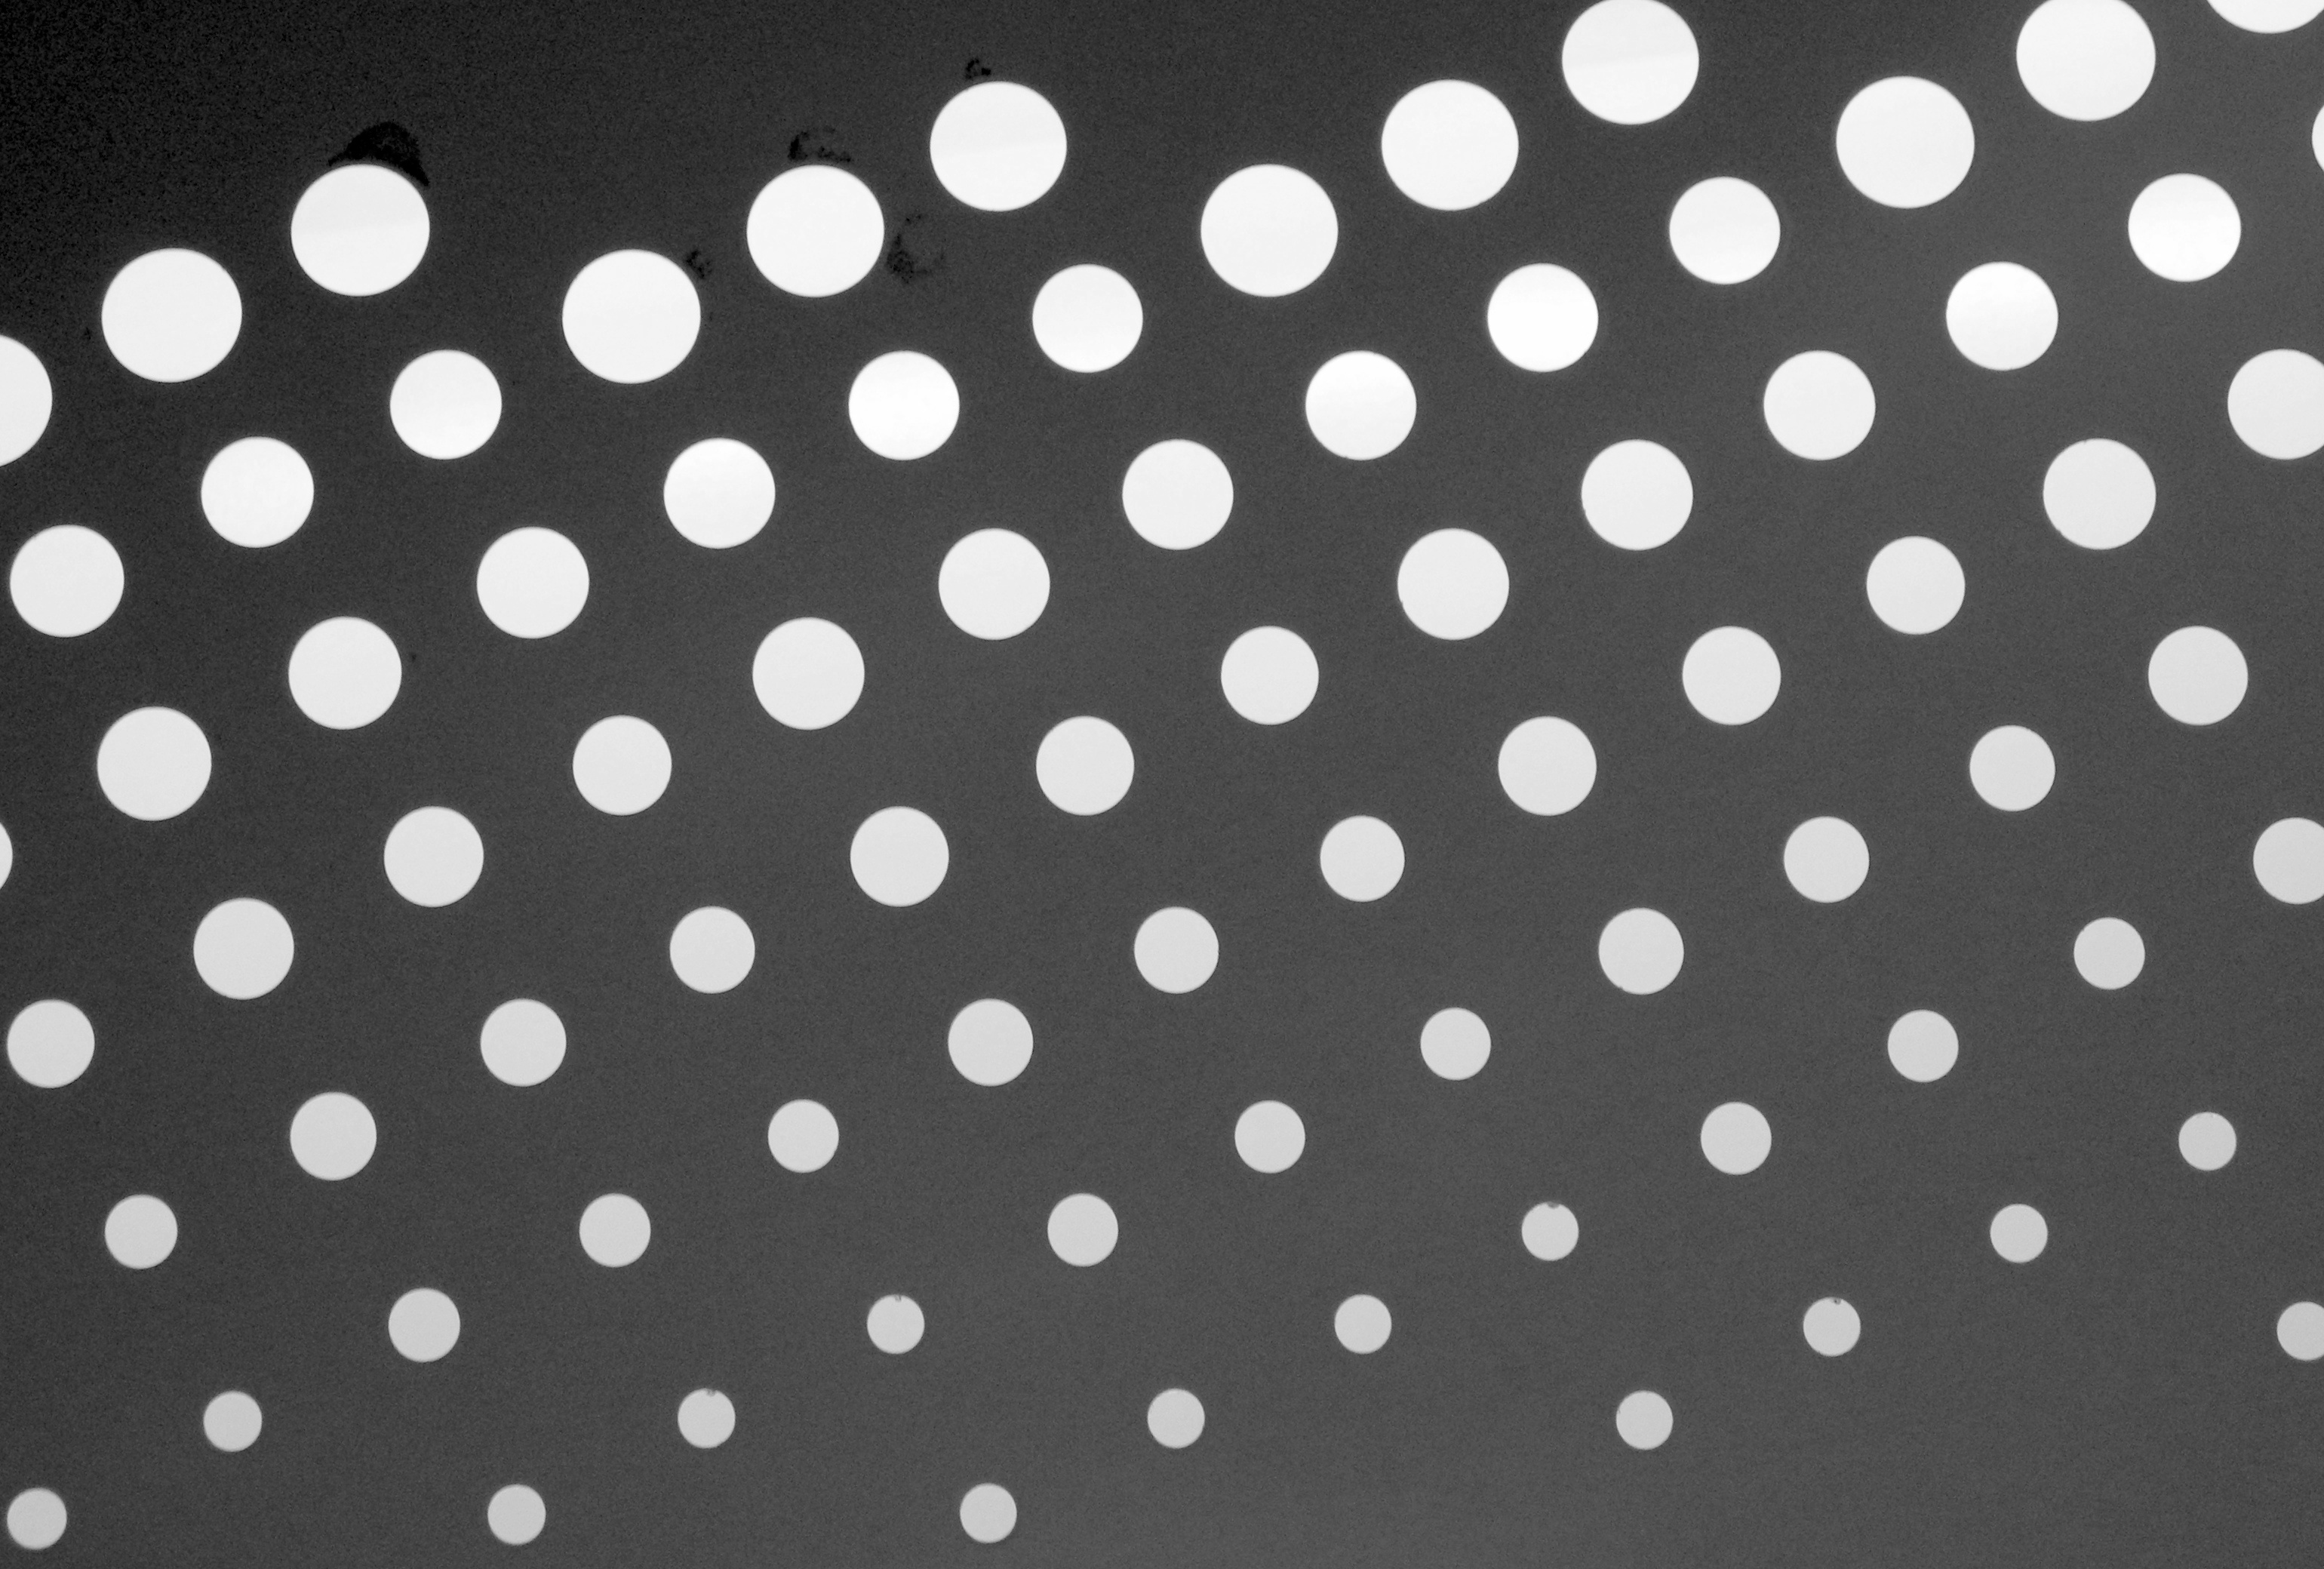
black and white, pattern, line, circle, polka dot, font, bw, blackandwhite, blackwhite, design, shape, monochrome photography